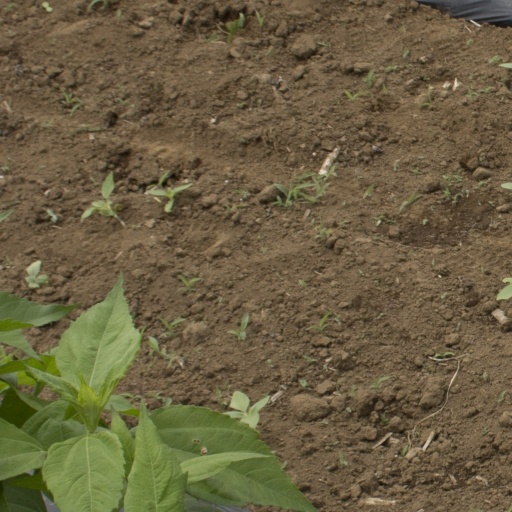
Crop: Jerusalem artichoke